Ray Navarro

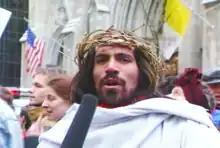

To protest the Roman Catholic Church's position on abortion rights, gay rights, and safe sex education, Navarro dressed as Jesus during an ACT UP event held on December 10, 1989, at Fifth Avenue and St. Patrick's Cathedral. The protest targeted Cardinal John O'Connor who promoted conservative positions on sexual and public health issues in local and national political debates. At the event, Navarro interviewed demonstrators on the street. He protested with the chants: "We're here to say, we want to go to heaven, too!", and "Make sure your second coming is a safe one. Use condoms." The demonstration was included in the documentary "Like a Prayer". In 2017, professor and author Anthony Michael Petro called Navarro the "camp superstar" of the documentary. Diva TV founder member Jean Carlomusto remarked in 2002 that Navarro's performance:... was also really powerful because Ray, whose own illness was progressing very quickly, dressed as Jesus Christ that day outside was sort of leading chants outside of St. Pat's. And in his own way, as someone who had grown up Catholic, too, was sort of reclaiming this Christ figure as a revolutionary—use of Christ as someone saying, "Use condoms".